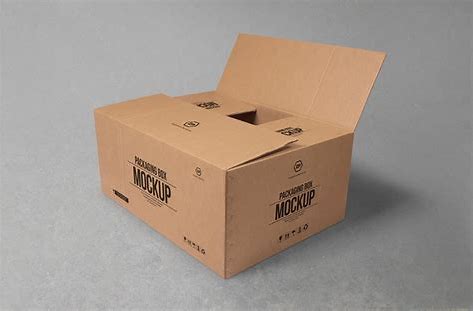
Label: cardboard